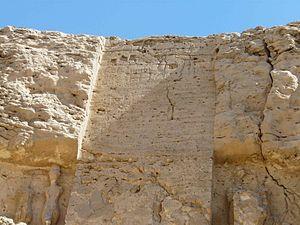
Amarna - Stèle frontière U